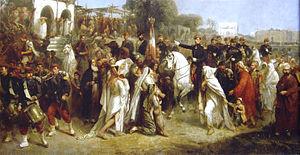
L'armée française sous le Second Empire désigne au sens large l'ensemble des forces armées, unités terrestres et unités navales au service du second Empire Français qui prirent part aux conflits et corps expéditionnaires de la France sous le règne de Napoléon III entre 1852 et 1870.
5 février : coup de force espagnol sur Tétouan au Maroc. L’Espagne revendique des droits historiques sur le territoire du sultanat et exige une indemnité de guerre en espèces ou un droit d’occupation permanente de Tétouan. Le sultan du Maroc doit choisir entre la présence des forces étrangères sur son territoire et l’affaiblissement durable de l’économie du pays. Un traité de paix est signé le 26 avril grâce à l’intervention britannique.
À la suite des massacres de chrétiens perpétrés par les Druzes dans le mont Liban et à Damas par des sunnites, les puissances européennes décidèrent l'envoi d'une expédition chargée officiellement d'apporter une aide aux troupes du sultan pour rétablir l'ordre dans cette contrée de l'Empire ottoman.
Charles Marie Napoléon de Beaufort d'Hautpoul, né le 9 novembre 1804 à Salerne, royaume de Naples et mort le 18 mai 1890, est un général français.